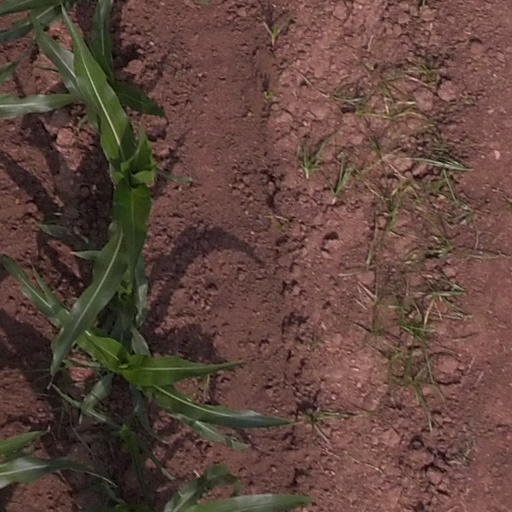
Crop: maize; corn